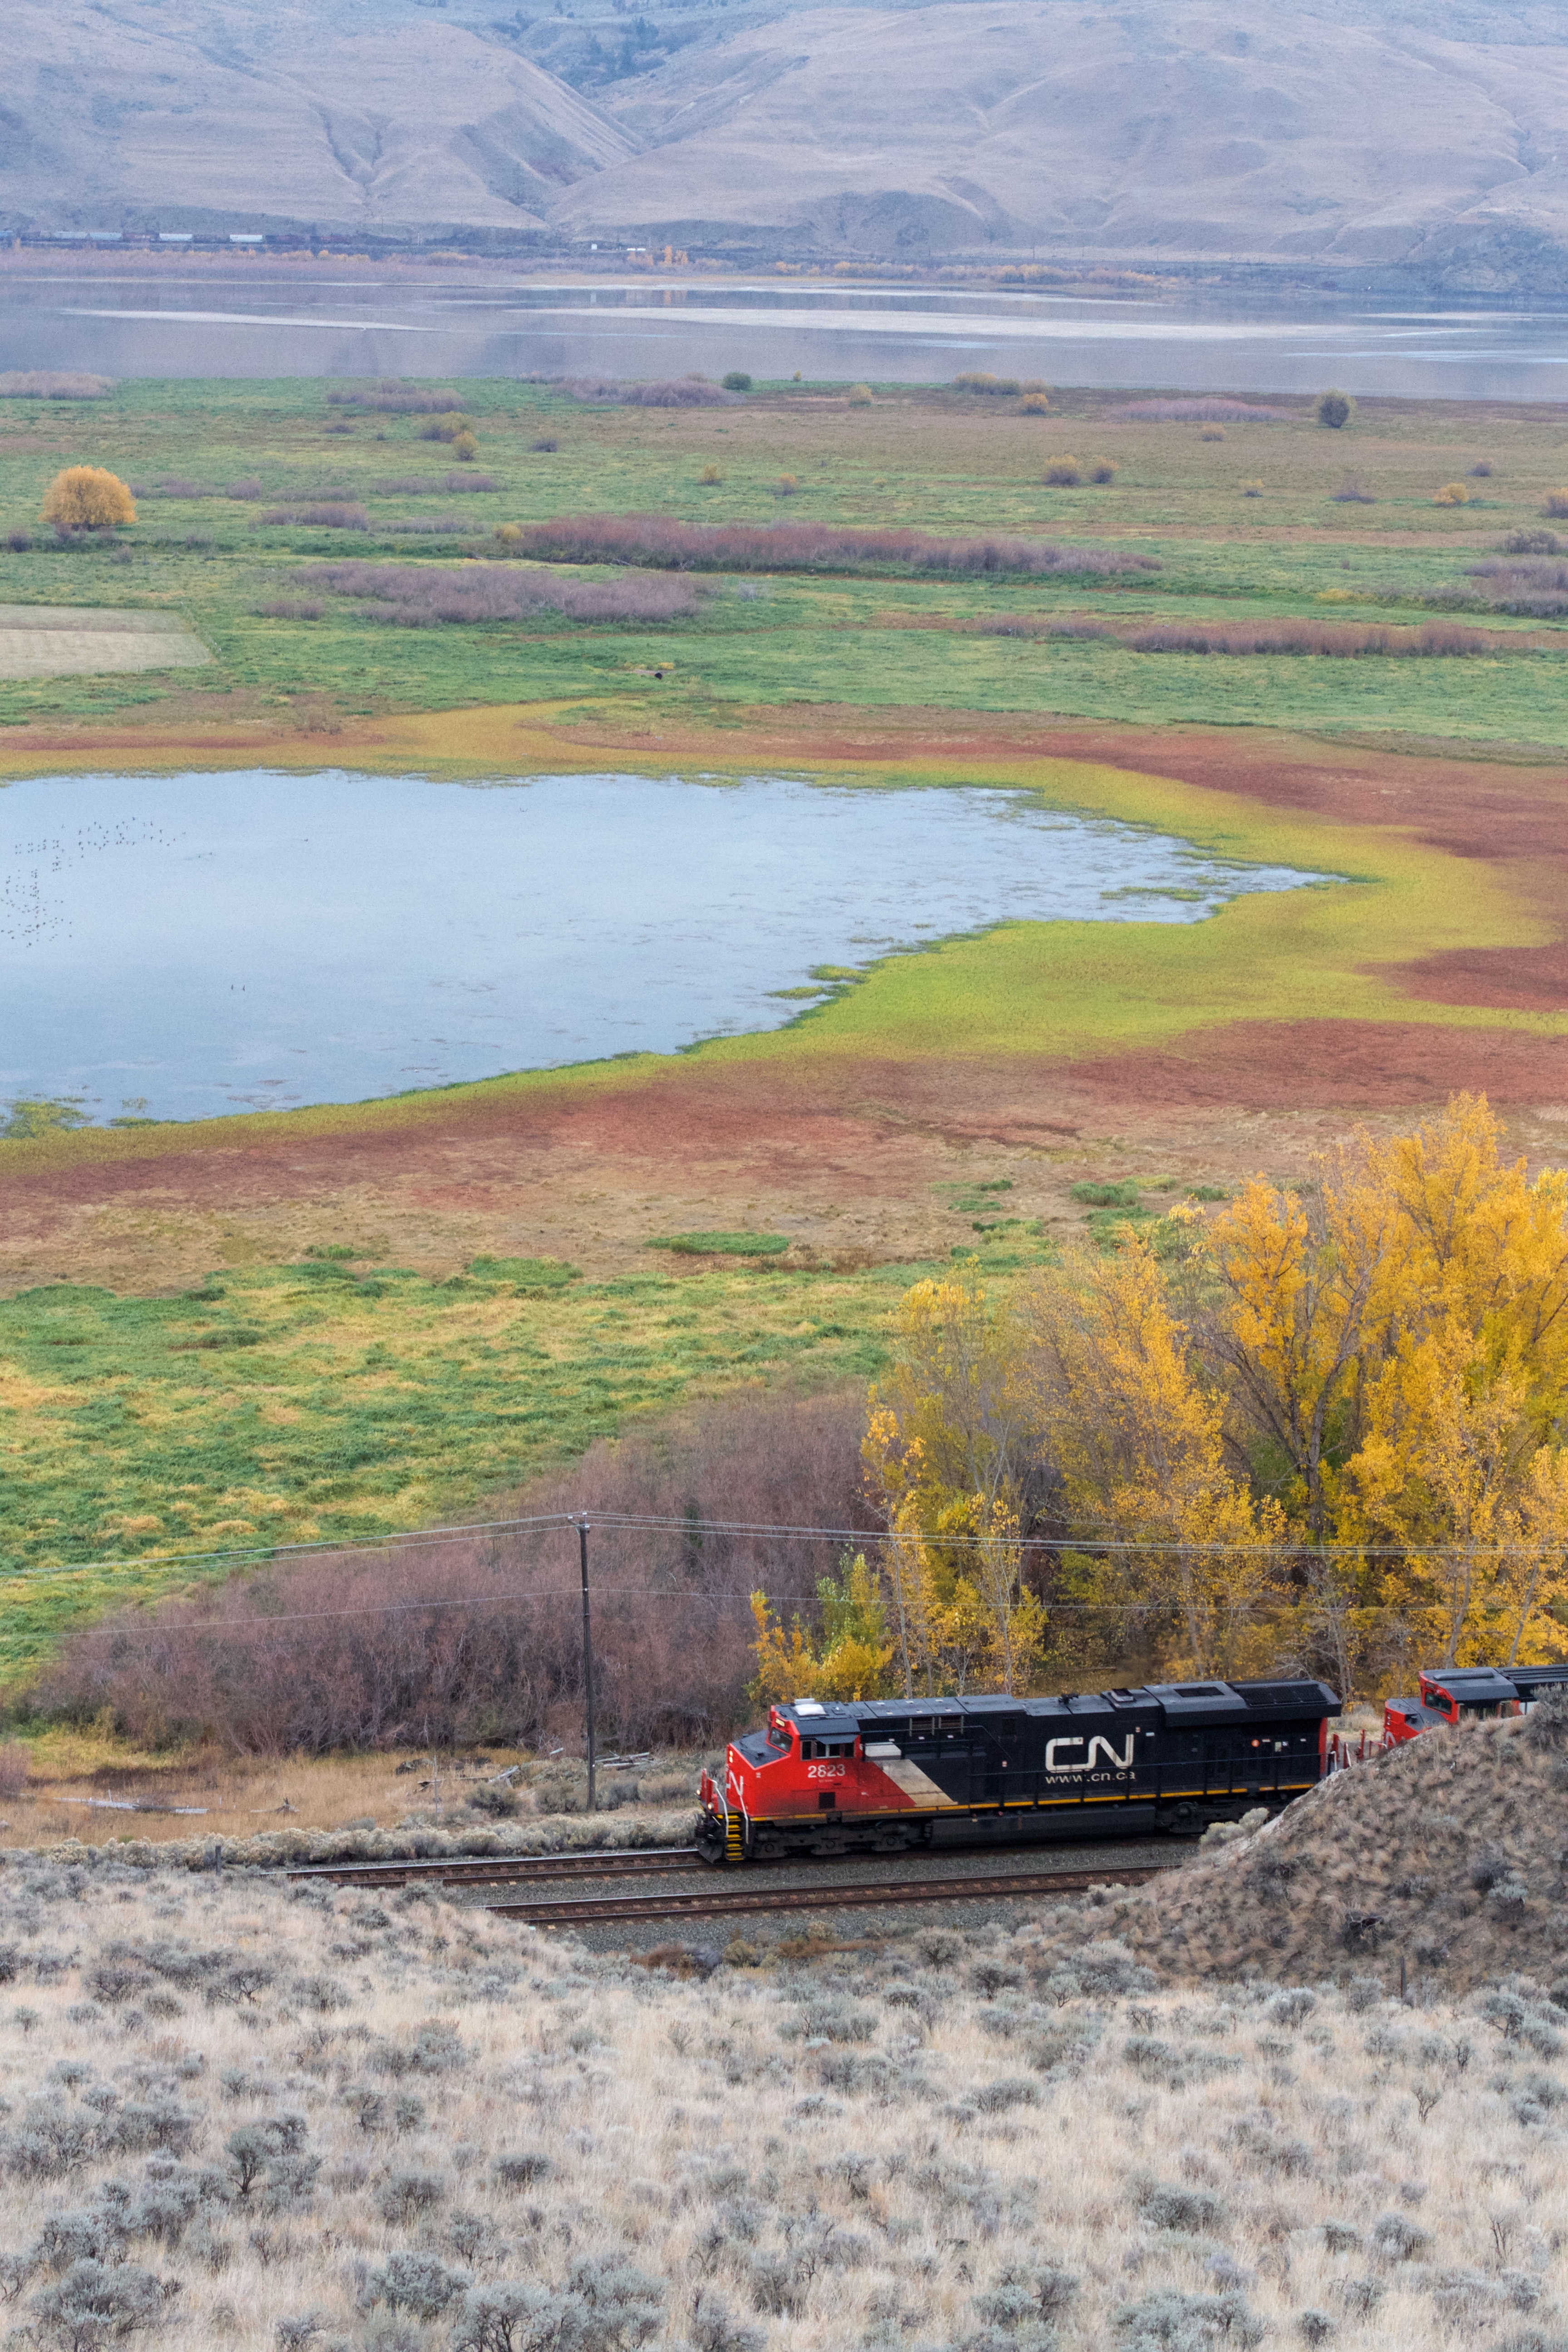
landscape, sea, coast, marsh, wilderness, boat, shore, lake, train, river, vehicle, bay, reservoir, waterway, plain, wetland, habitat, loch, ecosystem, estuary, natural environment, geographical feature